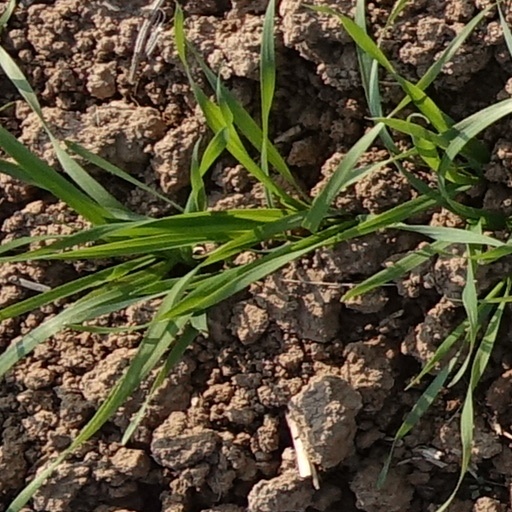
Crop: wheat